Bill Glose

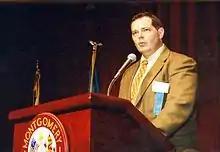
Bill Glose speaking at the 2001 F. Scott Fitzgerald Literary Conference

In 2009, Glose began a walk across Virginia that would eventually zigzag through every region in the state, cross each of the six state borders (including Washington DC), and eventually cover over 1,500 miles. The start point was the First Landing Monument in Virginia Beach and the endpoint was the Cumberland Gap in Tennessee. Among his many adventures during this walk he petted a full-grown buffalo, kissed a fawn on the mouth, rode on the country's last pole-driven ferry, jumped off a cliff into a water-filled quarry, and participated in a world-record-setting skinny dip at a naturist resort.